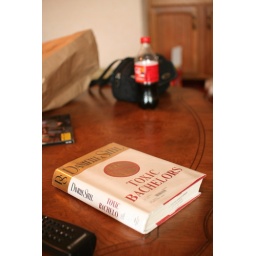
I was amused by the title of this book lying on the coffee table of the Bridal Suite.